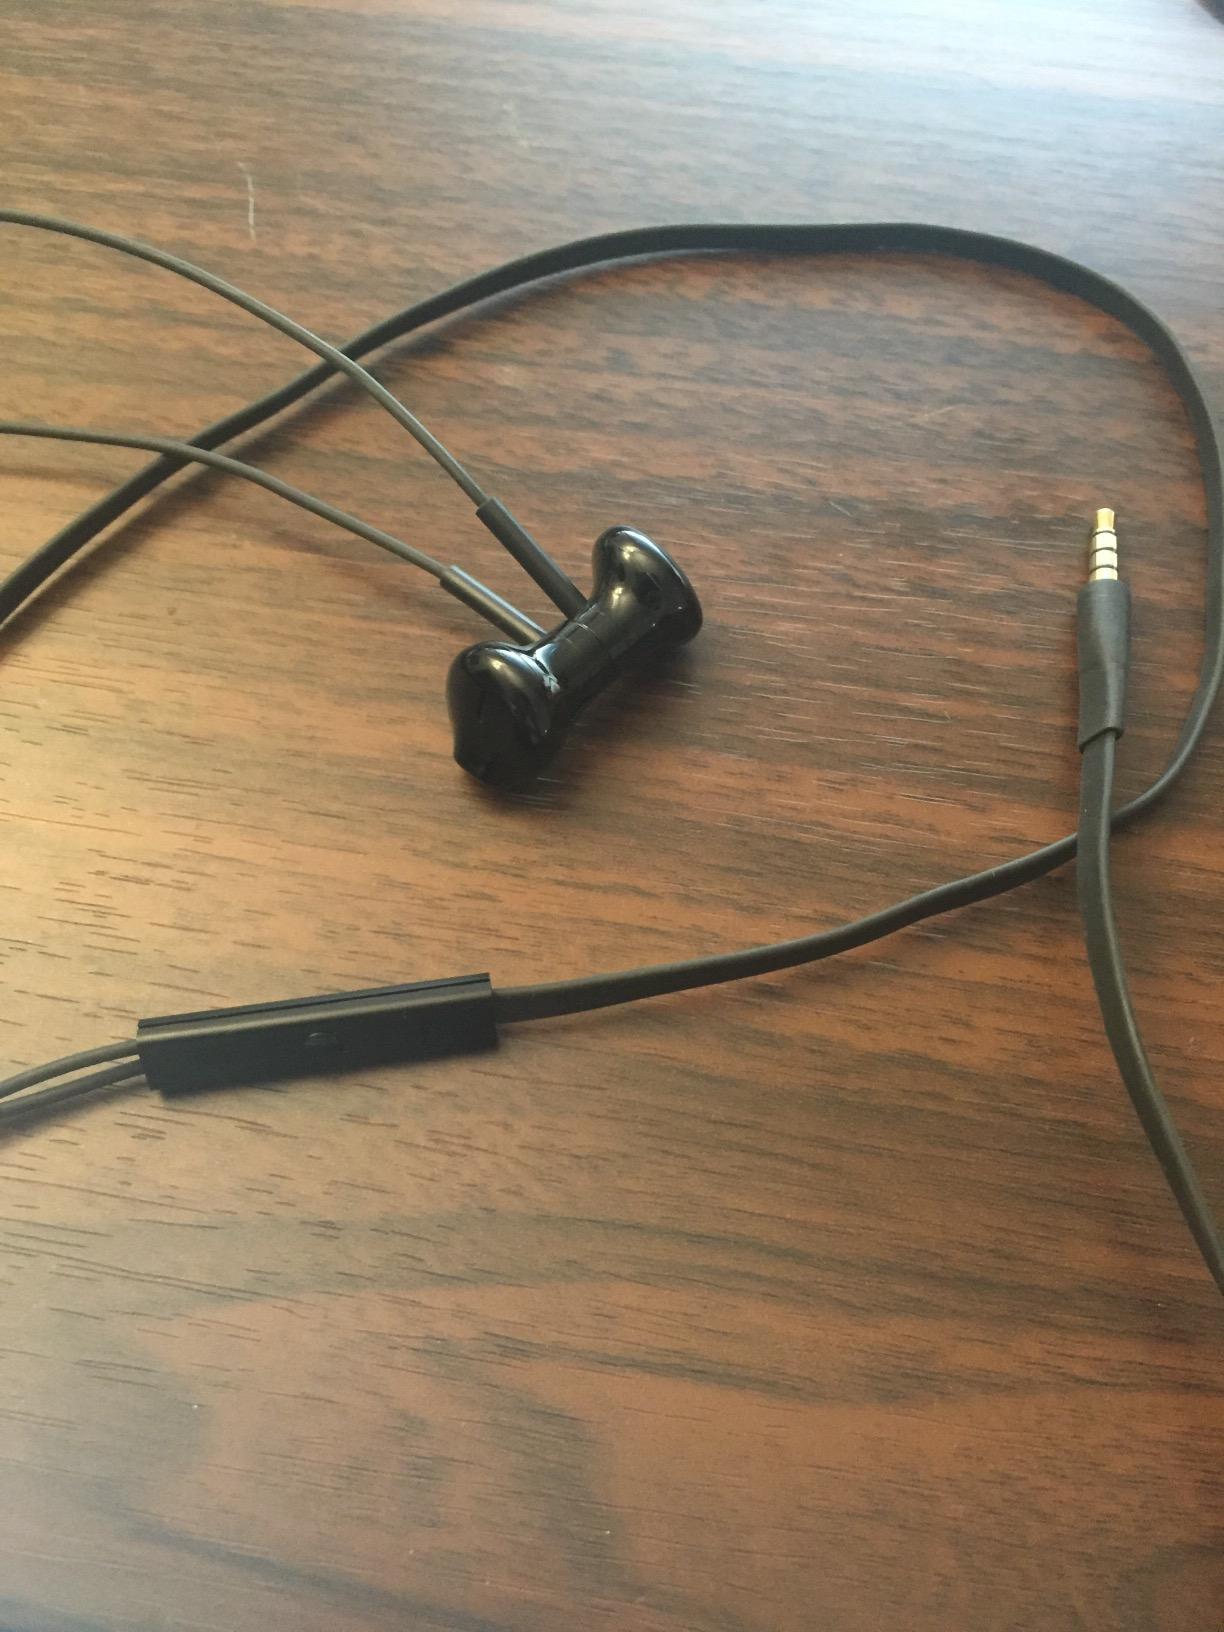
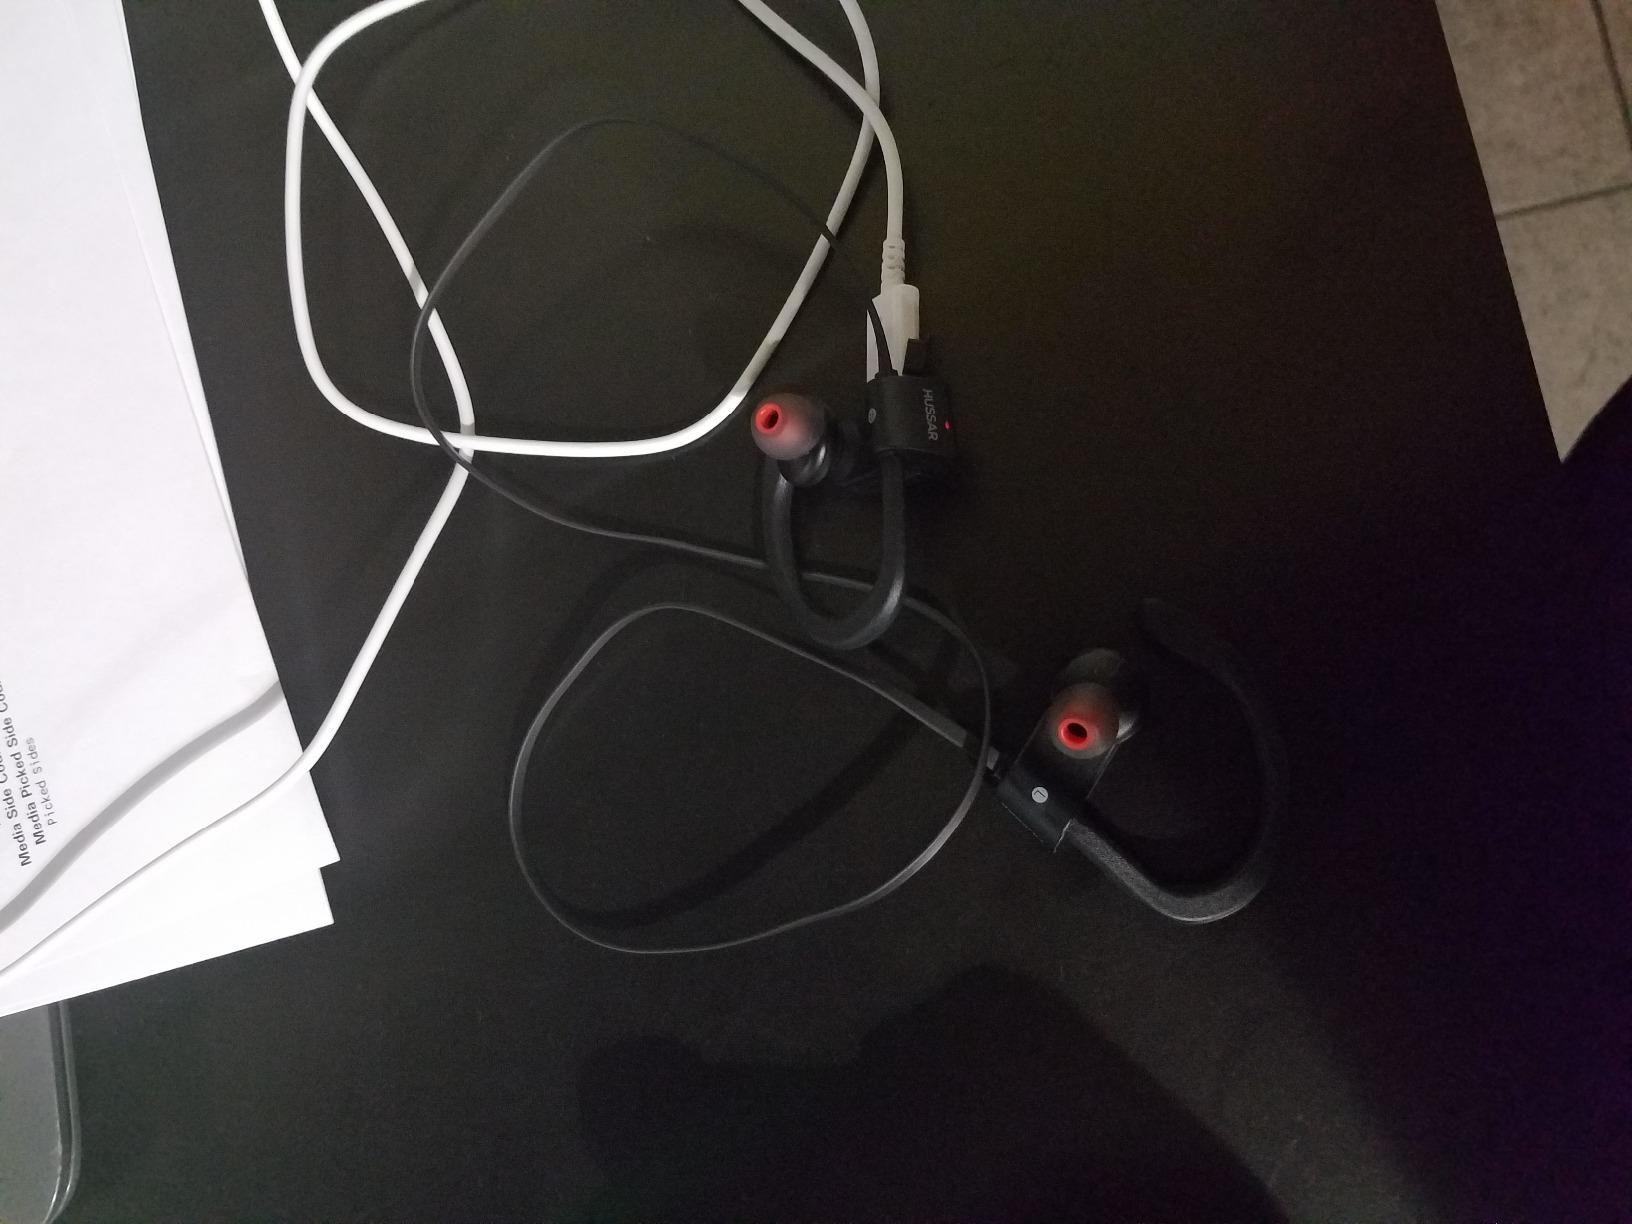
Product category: headphones
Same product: no